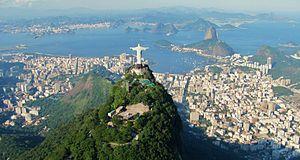
Le Brésil, en forme longue la république fédérative du Brésil, est le plus grand État d’Amérique latine. Le Brésil est le cinquième plus grand pays de la planète, derrière la Russie, le Canada, les États-Unis et la Chine. Avec une superficie de 8 514 876 km², le pays couvre près de la moitié du territoire de l'Amérique du Sud, partageant des frontières avec l'Uruguay et l'Argentine au sud, le Paraguay au sud-sud-ouest, la Bolivie à l'ouest-sud-ouest, le Pérou à l'ouest, la Colombie à l'ouest-nord-ouest, le Venezuela au nord-ouest, le Guyana au nord-nord-ouest, le Suriname et la France au nord, soit la plupart des pays du continent sauf le Chili et l'Équateur. Le pays compte une population de 209 millions d'habitants. Ancienne colonie portugaise, le Brésil a pour langue officielle le portugais alors que la plupart des pays d'Amérique latine ont pour langue officielle l'espagnol.